Marya Shakil

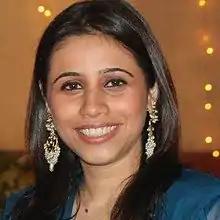
Shakil during the ENBA Awards

Marya Shakil is an Indian television journalist and TV news anchor in NDTV. She hosts the network's shows "News Epicenter" and "Reporters Project".